Boeing CH-47 Chinook in Australian service

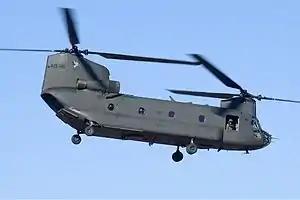
An Australian Army CH-47D Chinook in 2005

While it was intended to sell the Chinooks after they were withdrawn from service, experience soon demonstrated that the Black Hawks were unable to fully replace them. In particular, it was found that heavy-lift helicopters were needed to transport fuel supplies for the Black Hawks during exercises and operations. As a result, plans to sell the Chinooks were put on hold in late 1989, and the Army and RAAF began investigating options to reactivate them. The 1991 Force Structure Review recommended that between four and six Chinooks—preferably upgraded to CH-47D standard—be reactivated to support the Black Hawks.